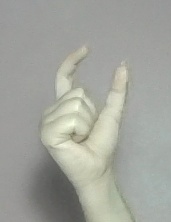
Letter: nun